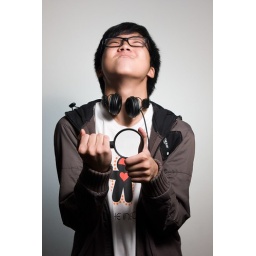
Bare 430EX II behind subjects facing wall in manual mode. 580EX II through white umbrella top right in manual mode. Triggered with ST-E2.